Local government in California

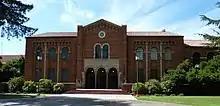
Fresno City College (est. 1910) is the oldest campus of the California Community Colleges System.

Incorporated cities and towns have the power to levy taxes. They are responsible for providing police service, zoning, issuing building permits, and maintaining public streets. Municipalities may also provide parks, public housing, and various utility services, though all of these are sometimes provided by special districts, and some utilities are provided privately. Incorporated cities may promulgate ordinances which are usually codified in a city code, and violations of the ordinances are misdemeanor crimes unless otherwise specified as an infraction.